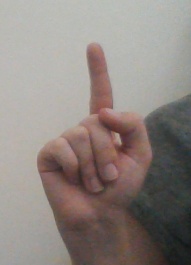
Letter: bb